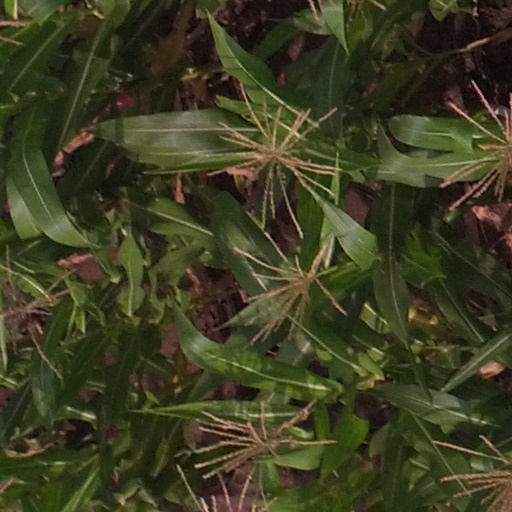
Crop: maize; corn